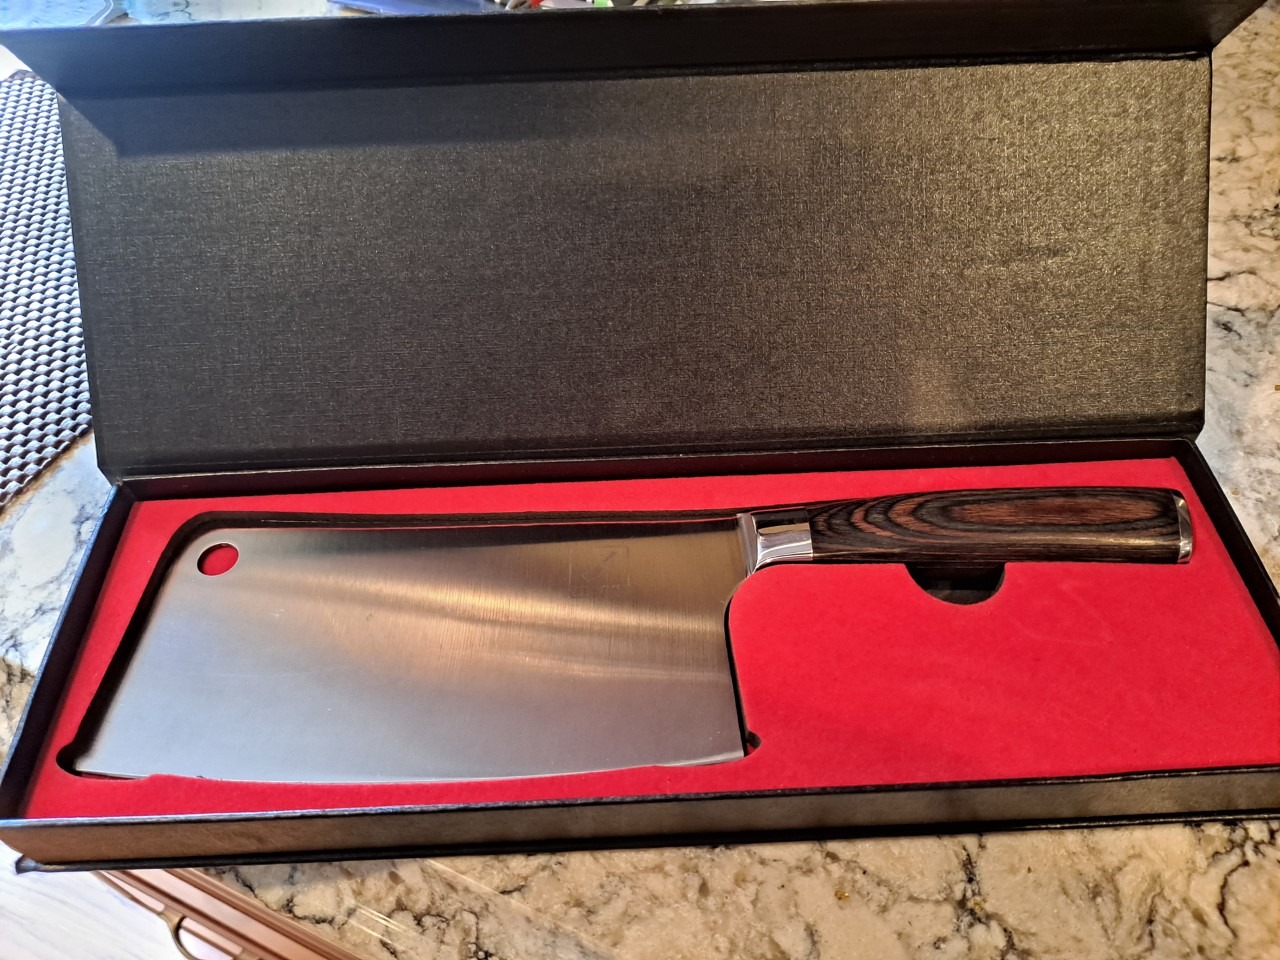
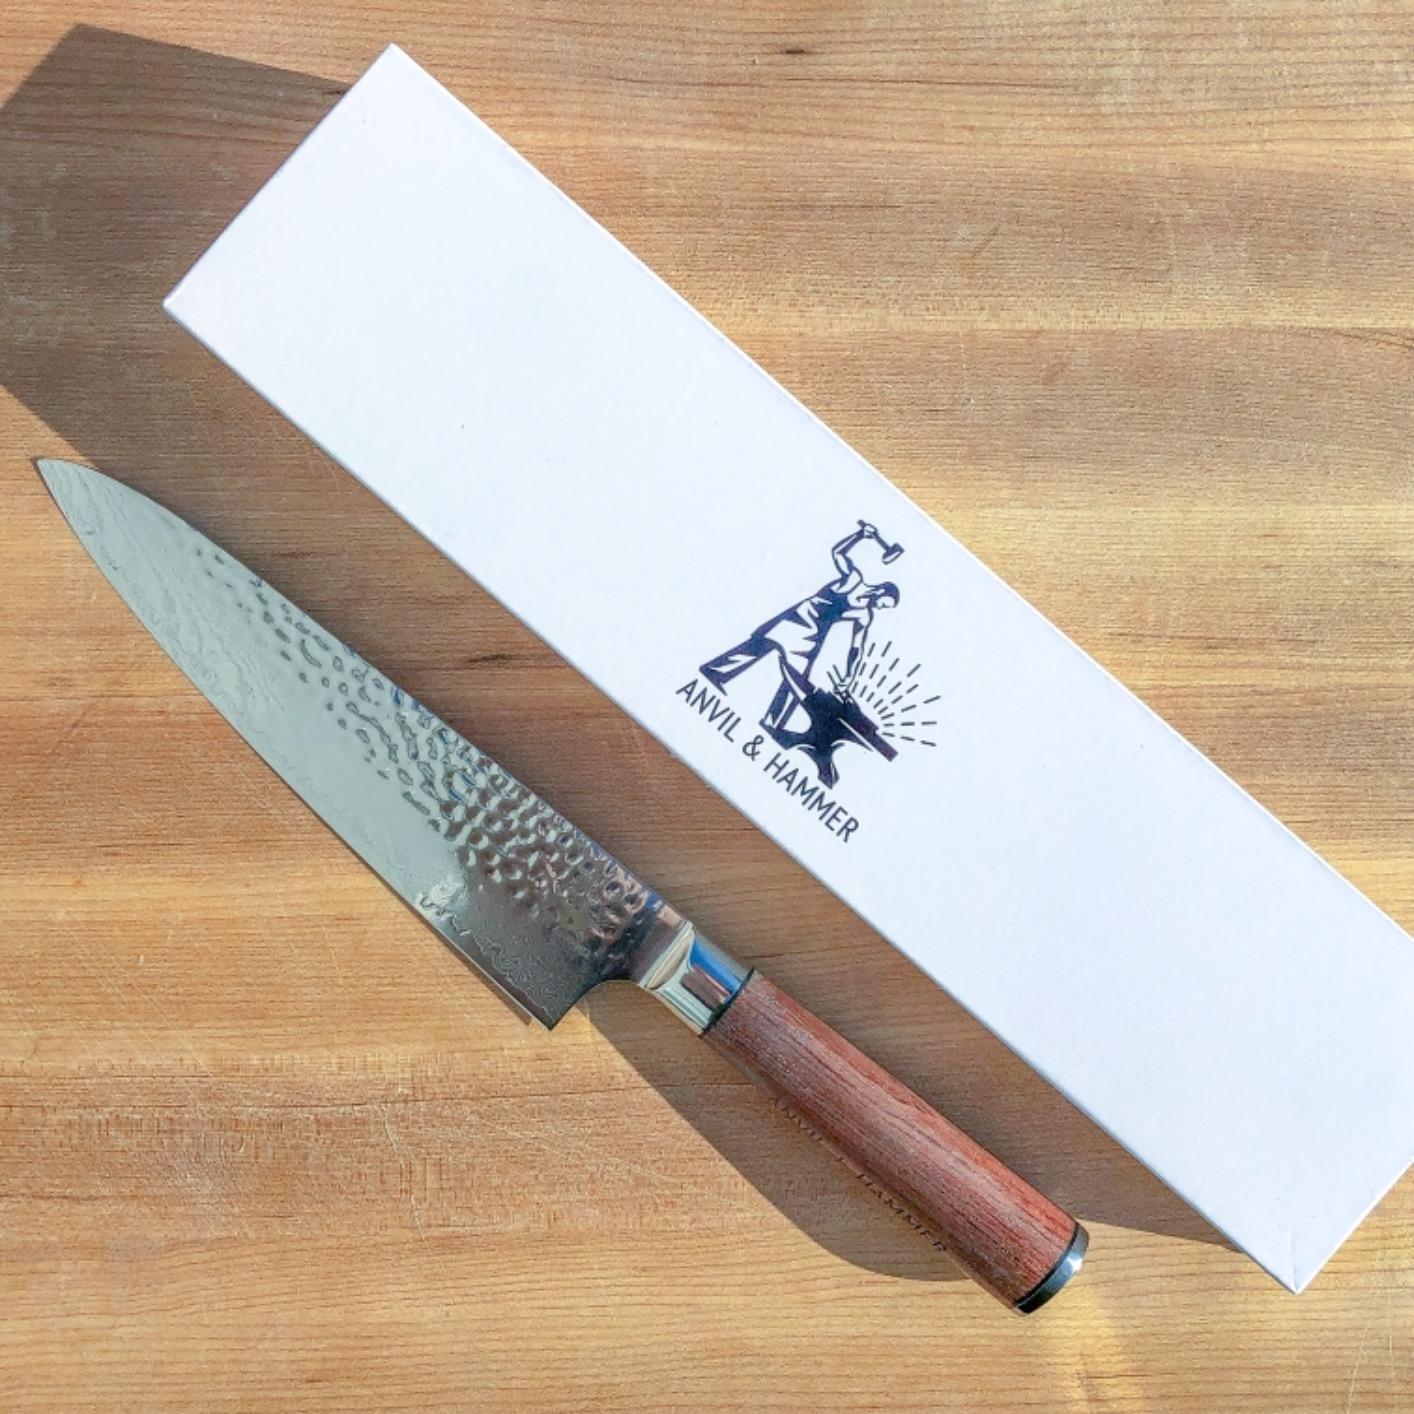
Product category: items_knife
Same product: no